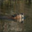
Label: beaver